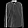
Label: Shirt